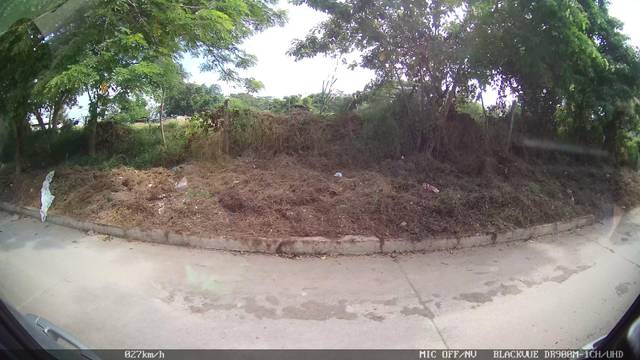
Region: Colombia
Coordinates: 9.298, -75.399